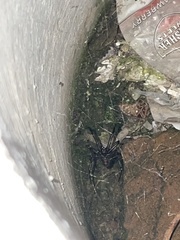
Species: Lactrodectus_hesperus